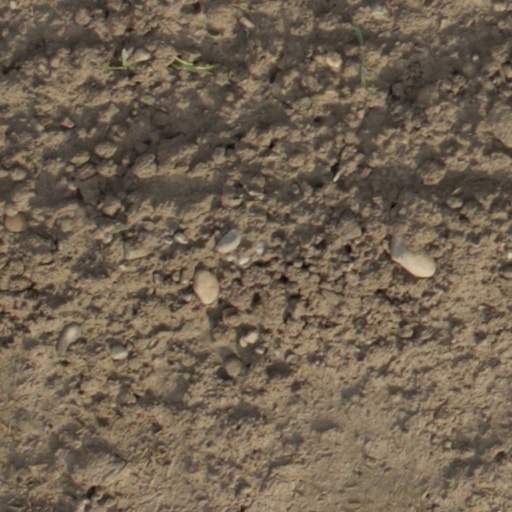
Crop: wheat